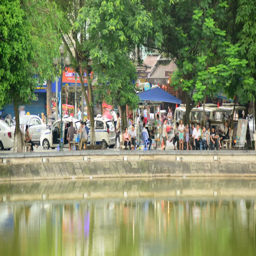
circa time lapse of people